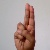
The image shows a hand gesture representing the letter 'U' in Indian Sign Language.